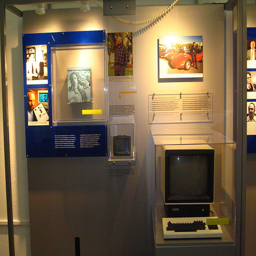
A computer montior on display in a museum
a display at a museum with a computer in a glass box
A display of an older computer in a metal glass case possibly at a museum.
a museum with an old computer sitting in a display case
A museum display showing an old-style computer and plaques on the wall with photos of people.